Golden Hawks

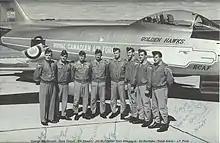
Signed team photograph

Initially, a six-plane team was envisioned as performing for only one year with the Canadair Sabre 5. The Golden Hawks originally had eight pilots led by Squadron Leader Fern Villeneuve, but the Golden Hawks were so popular after their 1959 show season that the team was re-established for 1960. The team, under the command of W/C Jack Allan, and the lead of S/L Villeneuve, included pilots: F/L James McCombe, F/L Edward Rozdeba, F/L Jeb Kerr, F/L Ralph Annis, F/L Sam Eisler, F/O Jim Holt and F/O William (Bill) Stewart.